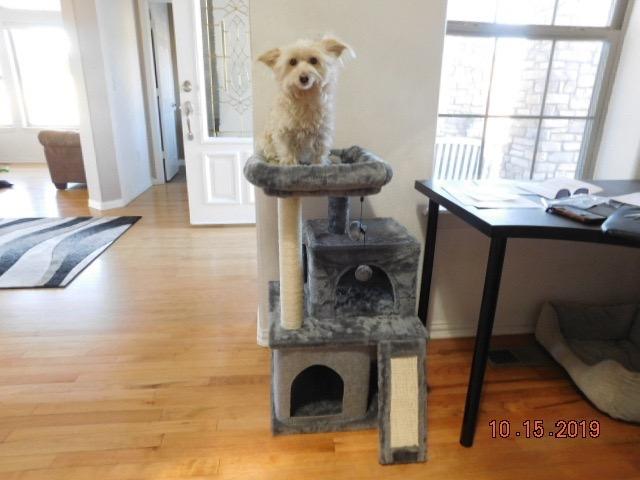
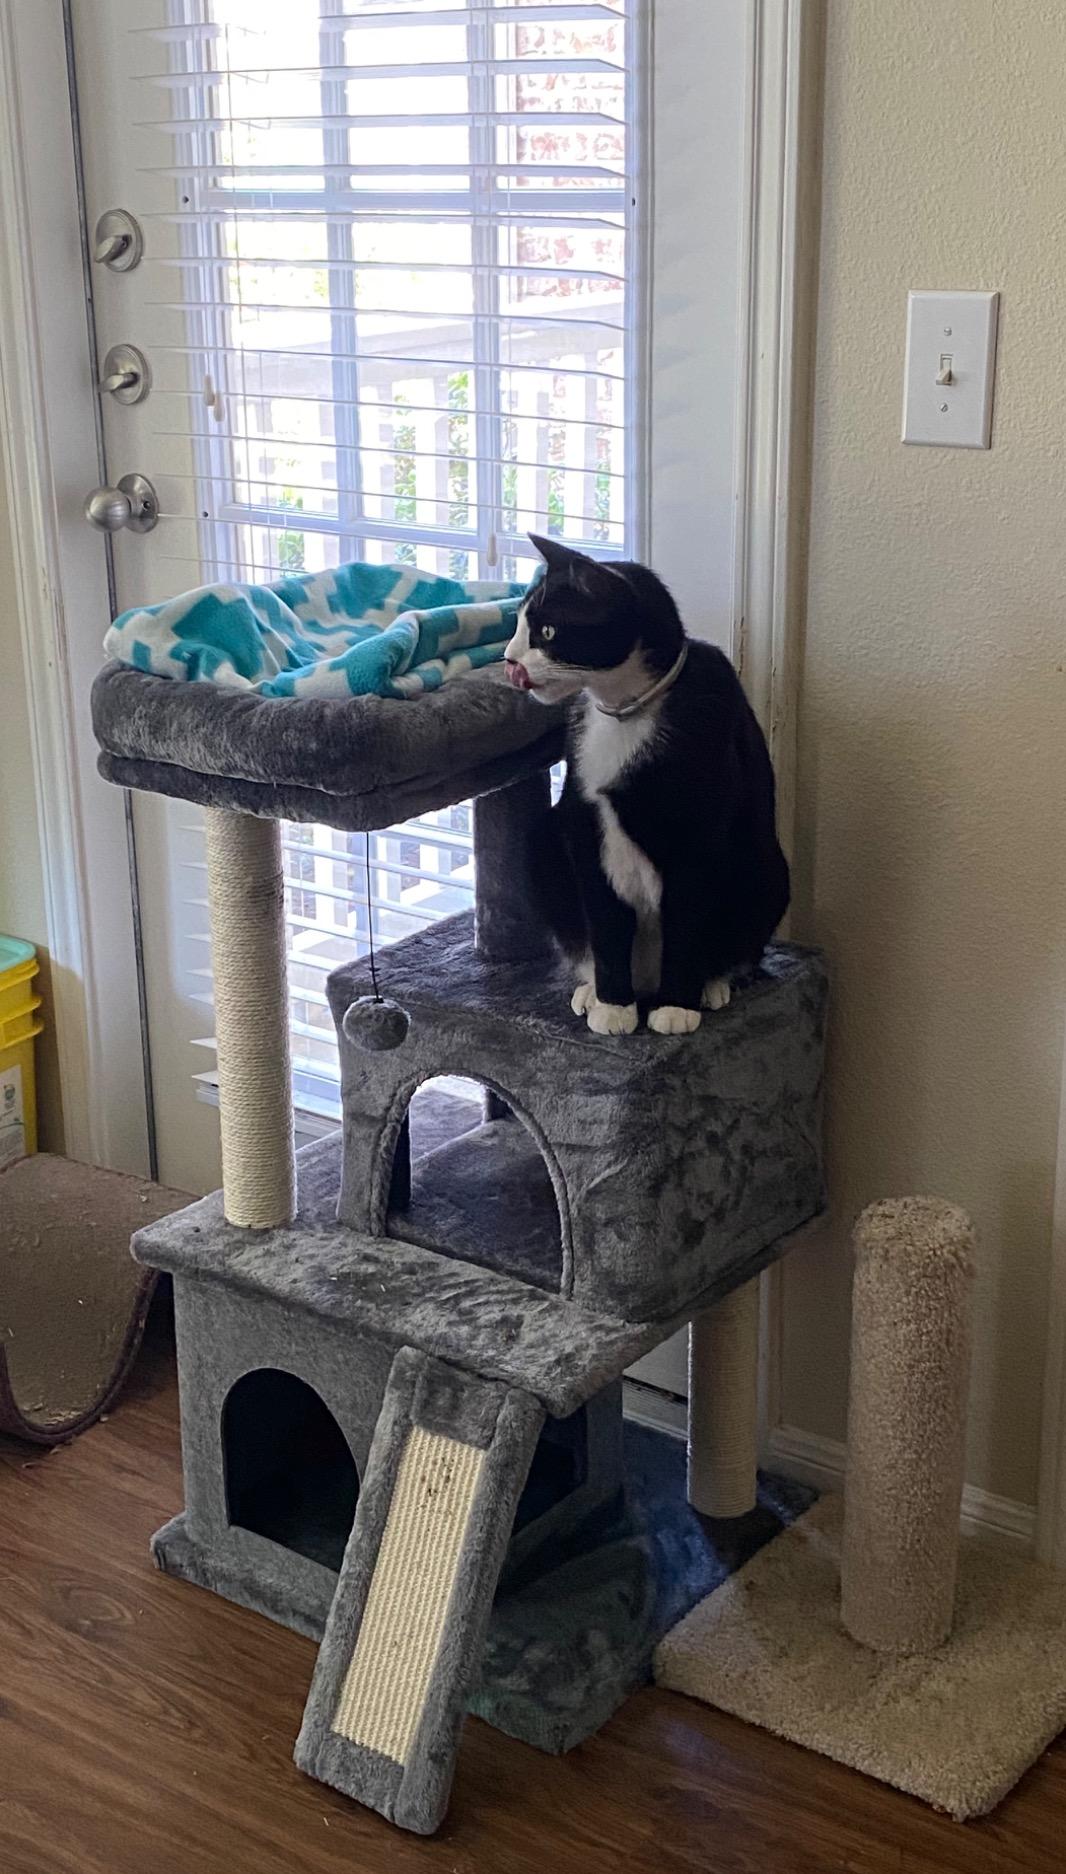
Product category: items_cat tree
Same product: yes